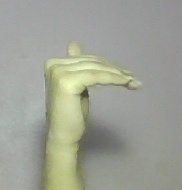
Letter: khaa